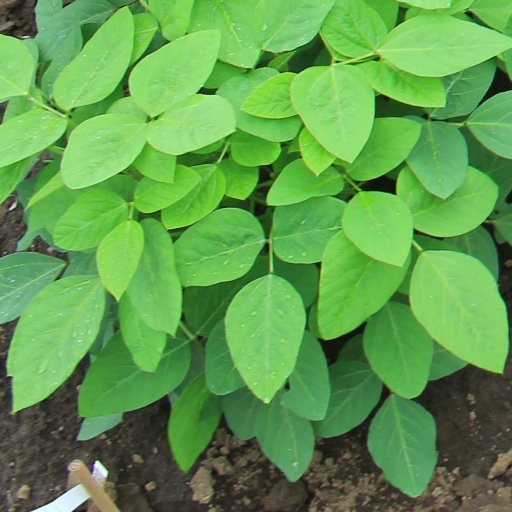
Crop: soybean